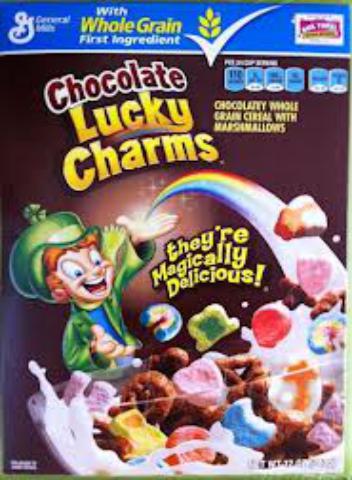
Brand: Lucky Charms
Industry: Food